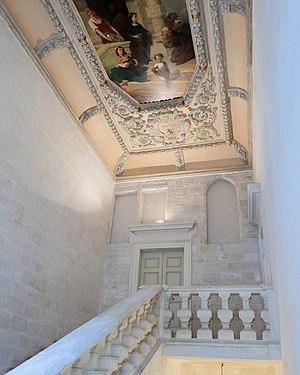
Villeneuve-lès-Avignon (Gard, Languedoc, France), hôtel particulier Pierre de Luxembourg